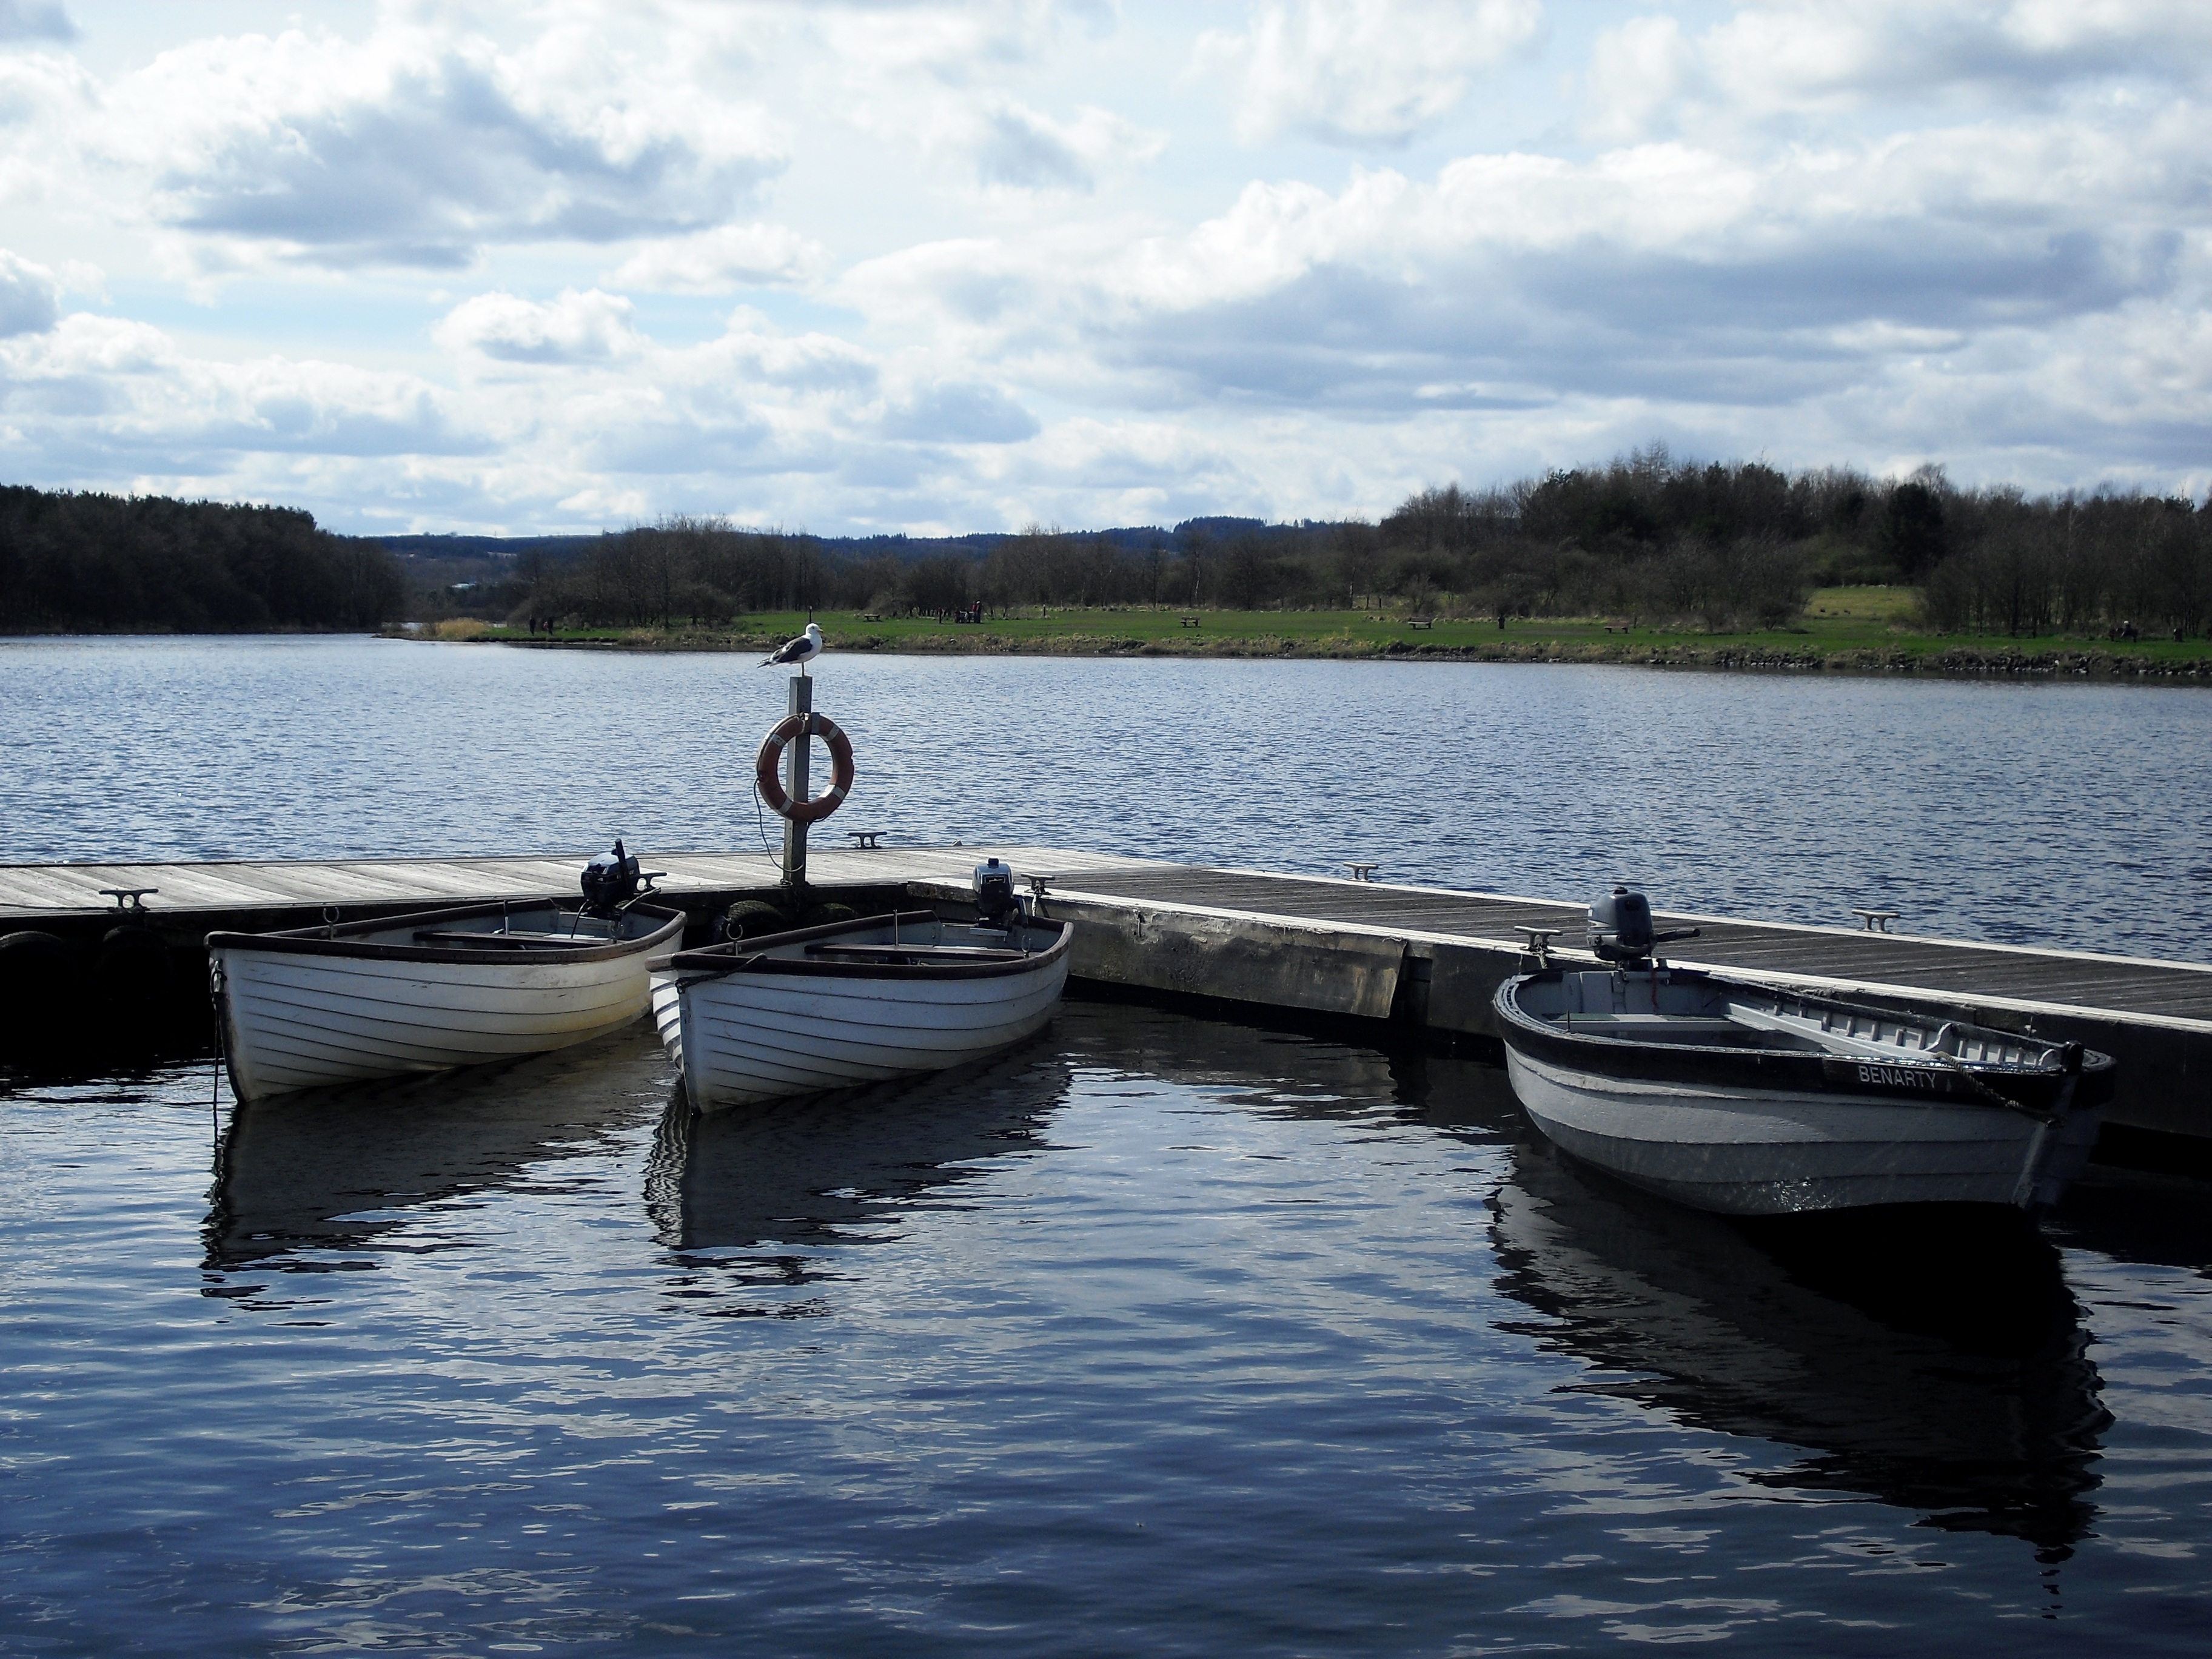
sea, water, dock, boat, lake, river, vehicle, bay, reservoir, boating, boats, scotland, watercraft, loch, moored, rowing boats, watercraft rowing